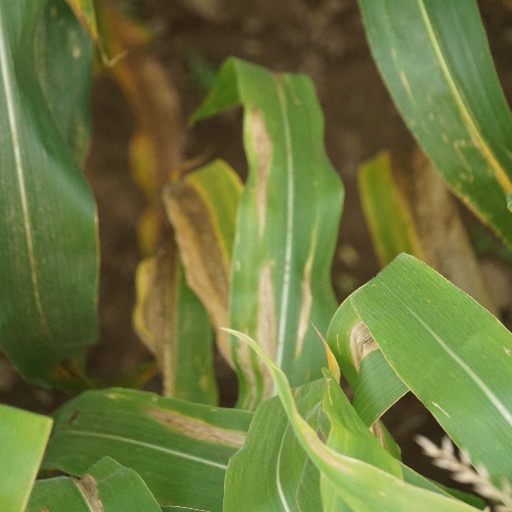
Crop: maize; corn